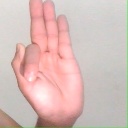
अक्षर: फ